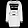
Label: Dress